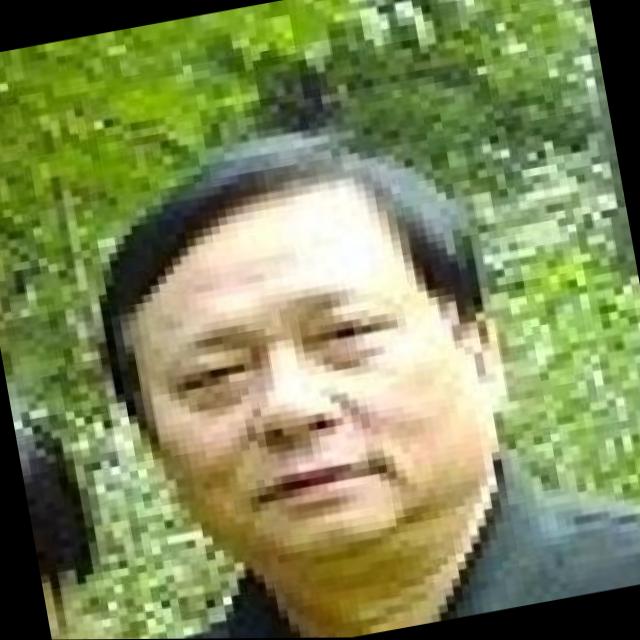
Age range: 45-64